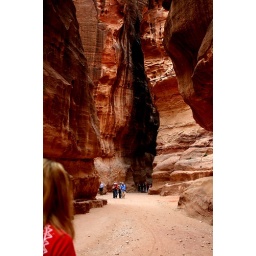
The canyon floor as it was in the days of Petra is several meters beneath this &amp;quot;road.&amp;quot;